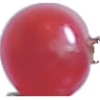
Label: redcurrant